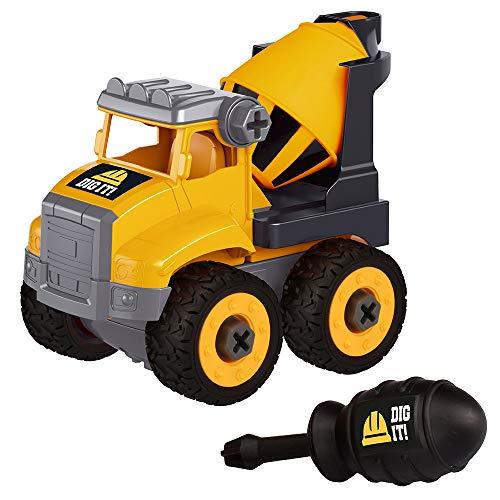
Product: Kid Galaxy DIY Cement Mixer
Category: Toys & Games | Building Toys
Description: Includes take apart vehicle and tool.
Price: $9.99
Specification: ProductDimensions:8.3x6.1x7.8inches|ItemWeight:9.6ounces|ShippingWeight:9.6ounces(Viewshippingratesandpolicies)|ASIN:B07QZJ16RX|Itemmodelnumber:20625|Manufacturerrecommendedage:3yearsandup